IBM 701

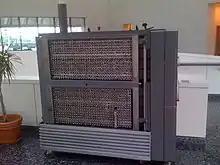
IBM 701 processor frame, showing 1071 of the vacuum tubes

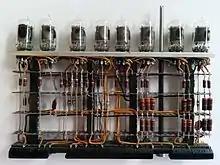
Vacuum tube logic module from a 700 series IBM computer.

The system used vacuum tube logic circuitry and electrostatic storage, consisting of 72 Williams tubes with a capacity of 1024 bits each, giving a total memory of 2048 words of 36 bits each. Each of the 72 Williams tubes was 3 inches in diameter. Memory could be expanded to a maximum of 4096 words of 36 bits by the addition of a second set of 72 Williams tubes or (later) by replacing the entire memory with magnetic-core memory. The Williams tube memory and later core memory each had a memory cycle time of 12 microseconds. The Williams tube memory required periodic refreshing, mandating the insertion of refresh cycles into the 701's timing. An addition operation required five 12-microsecond cycles, two of which were refresh cycles, while a multiplication or division operation required 38 cycles (456 microseconds). In addition, magnetic drum and magnetic tape were utilized for secondary storage.